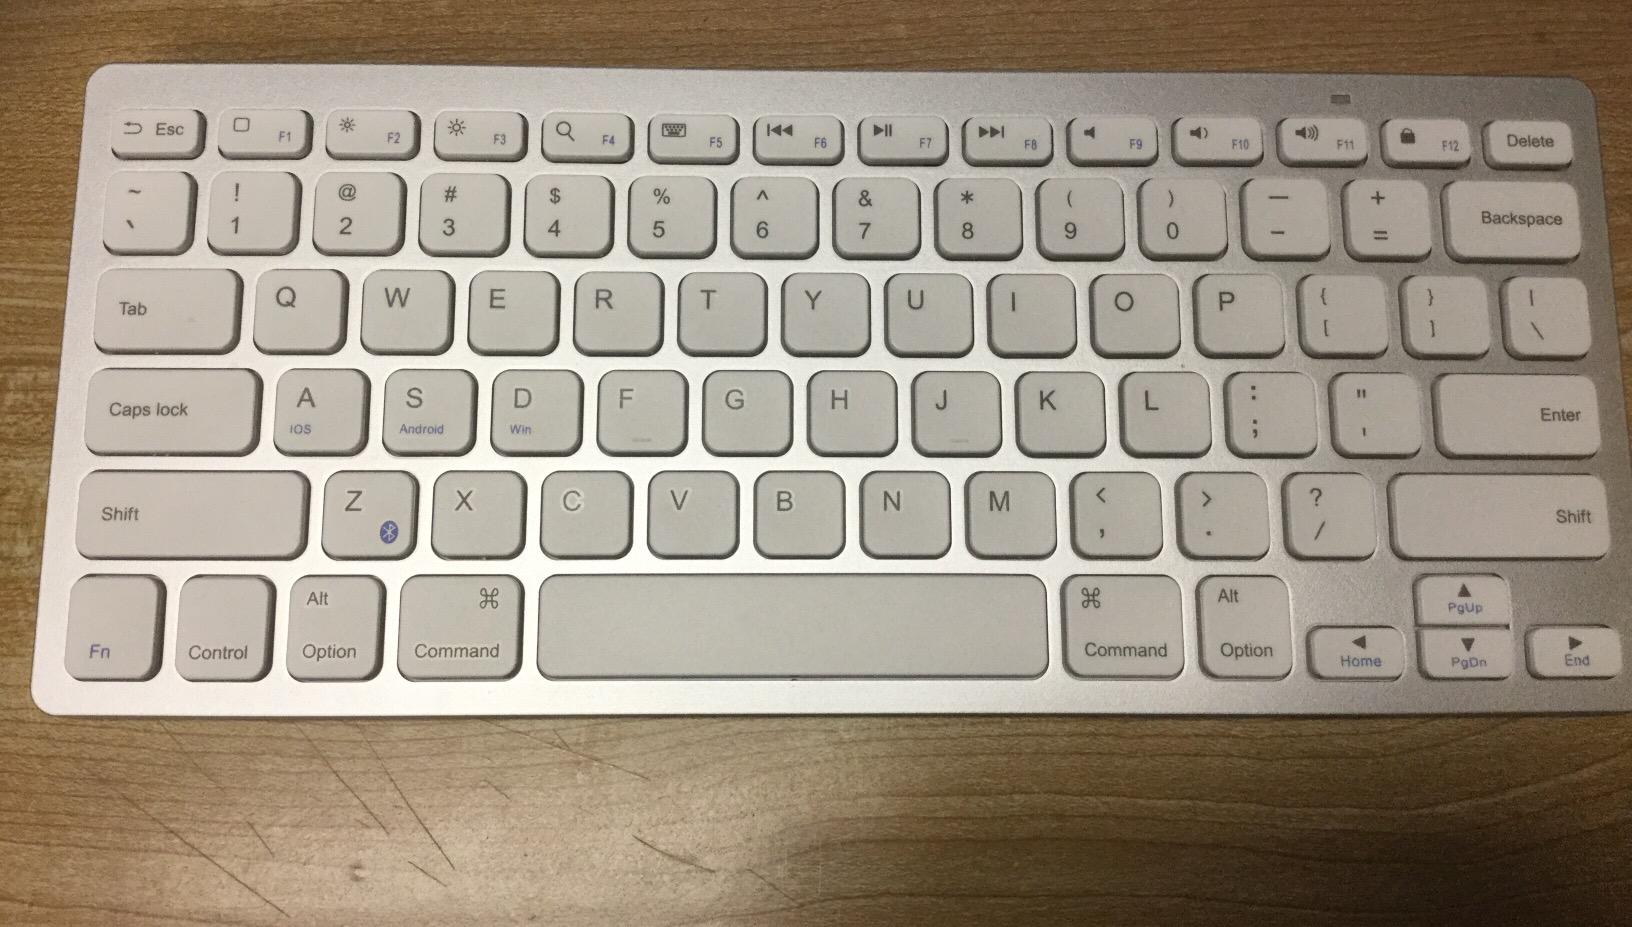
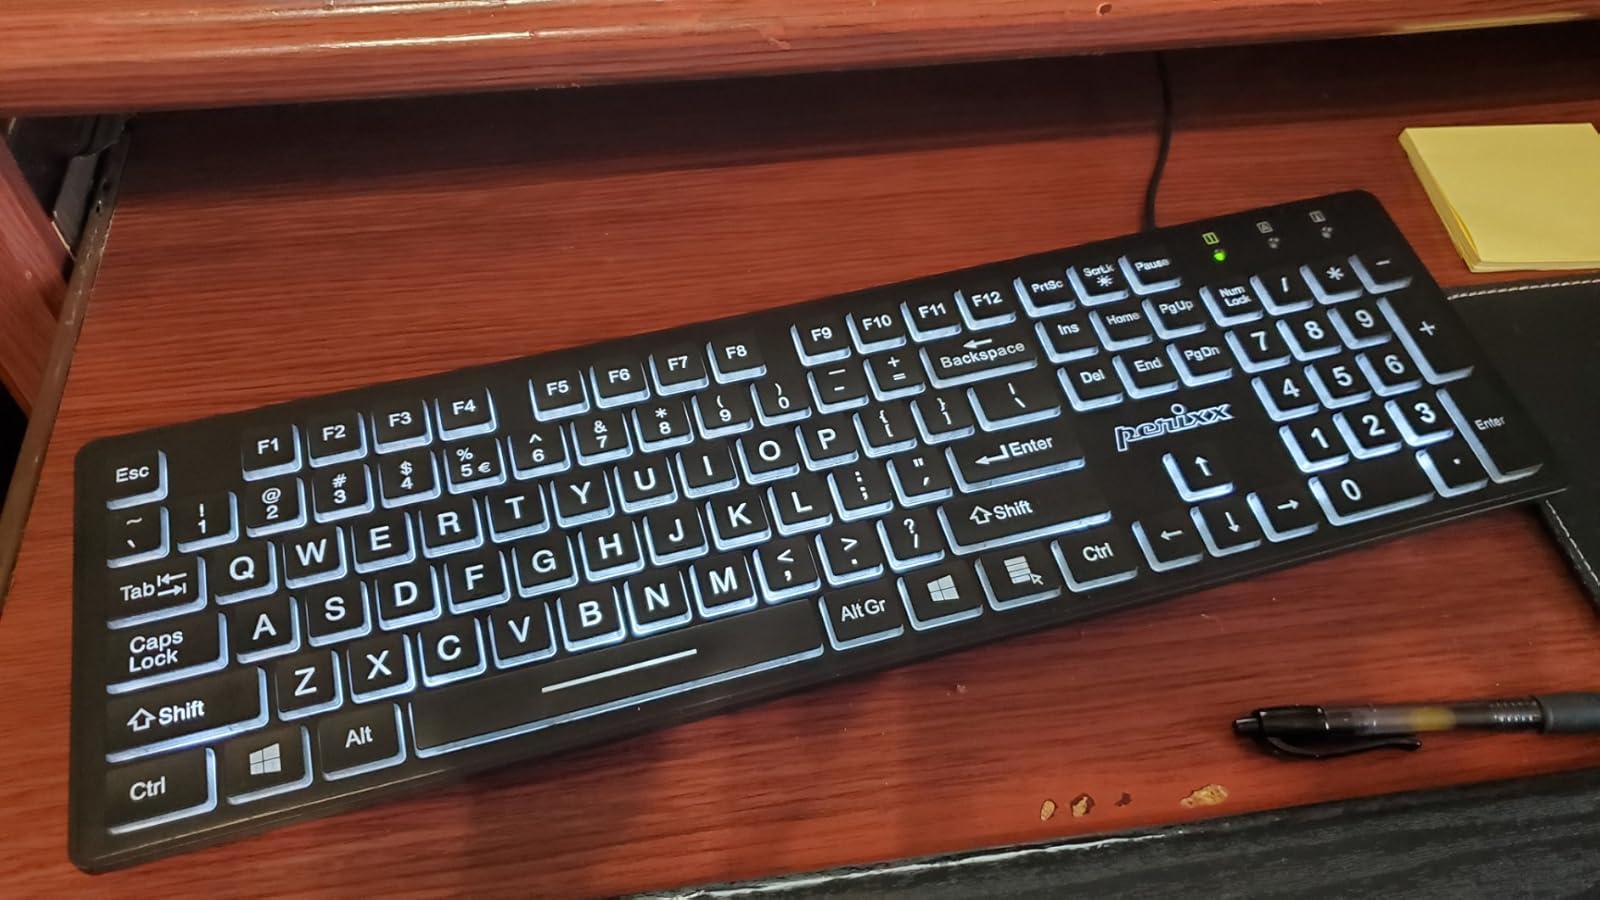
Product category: keyboard
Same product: no